Question: What color is her trench coat?
Tambaya: Menene launin rigar sanyin ta?
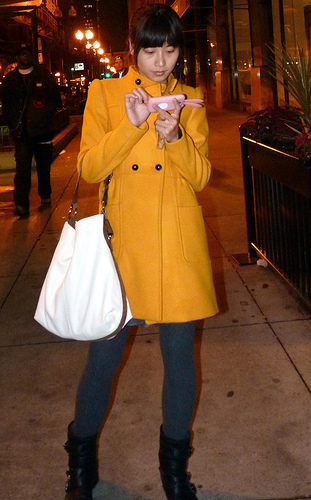
Answer: Yellow.
Amsa: Rawaya.